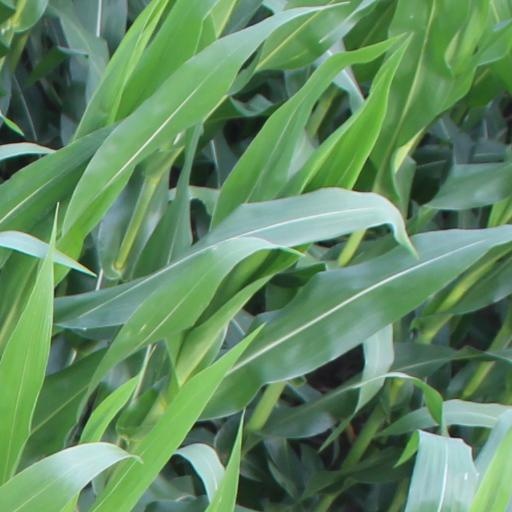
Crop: maize; corn